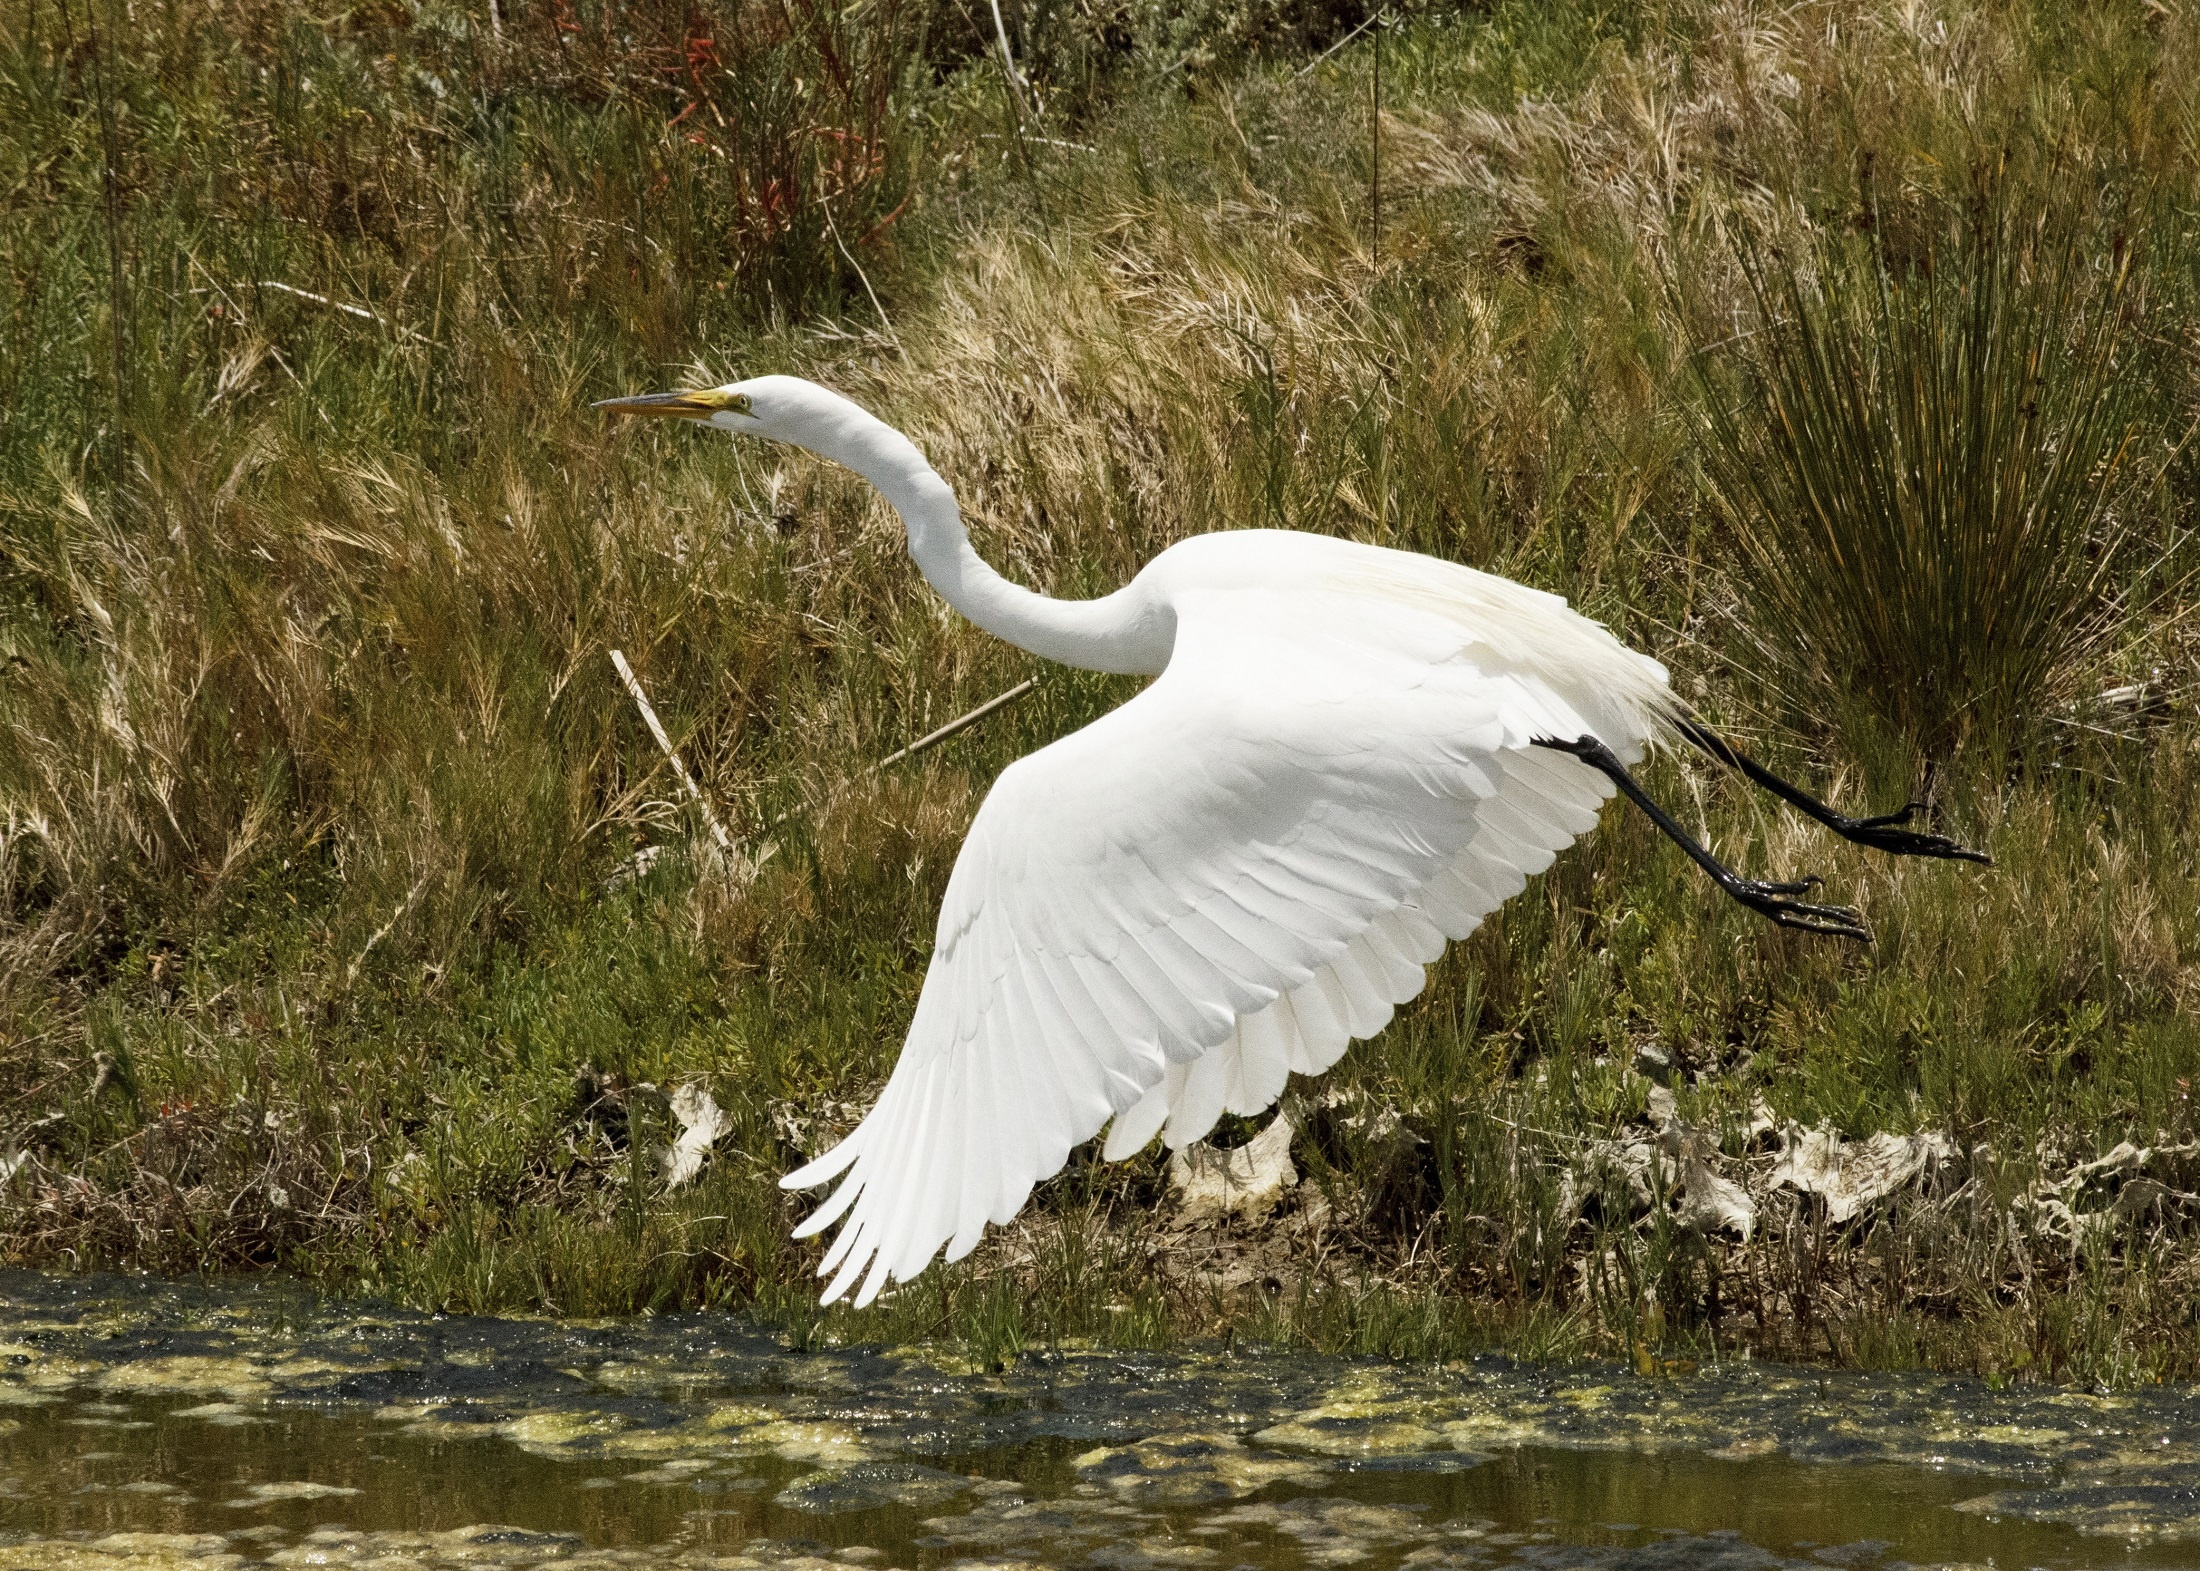
water, nature, swamp, bird, wing, flying, wildlife, beak, flight, fauna, outdoors, swan, feathers, neck, wings, wetland, vertebrate, egret, heron, waterbird, water bird, graceful, great egret